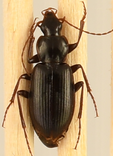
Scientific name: Calathus advena
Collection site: Rocky Mountains NEON (RMNP), plot RMNP_014